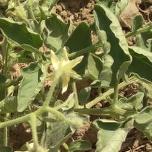
Crop: Tomato
Condition: virosis-d